The Fairy Jobmother

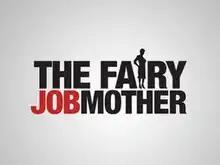

The Fairy Jobmother is a reality documentary television series that follows Hayley Taylor as she assists job-challenged families to motivate them to get back on the payroll.